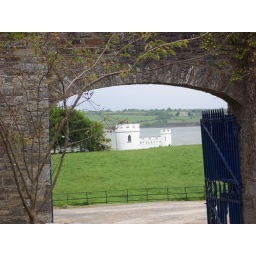
Castle Glin bath house by Shannon River